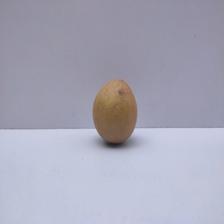
Size: Medium